Oxpecker

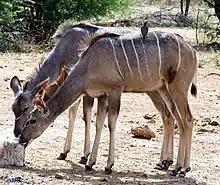
Red-billed oxpeckers on female greater kudu

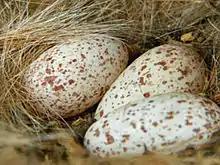
Clutch of red-billed oxpeckers in a nest lined with impala hair, Kenya

Oxpeckers graze exclusively on the bodies of large mammals. Certain species are seemingly preferred, whereas others, like the Lichtenstein's hartebeest or topi are generally avoided. Smaller antelope such as lechwe, duikers and reedbuck are also avoided; the smallest regularly used species is the impala, probably because of the heavy tick load and social nature of that species. In many parts of their range they now feed on cattle, but avoid camels. They feed on ectoparasites, particularly ticks, as well as insects infesting wounds and the flesh and blood of some wounds as well. They are sometimes classified as parasites, because they open wounds on the animals' backs.